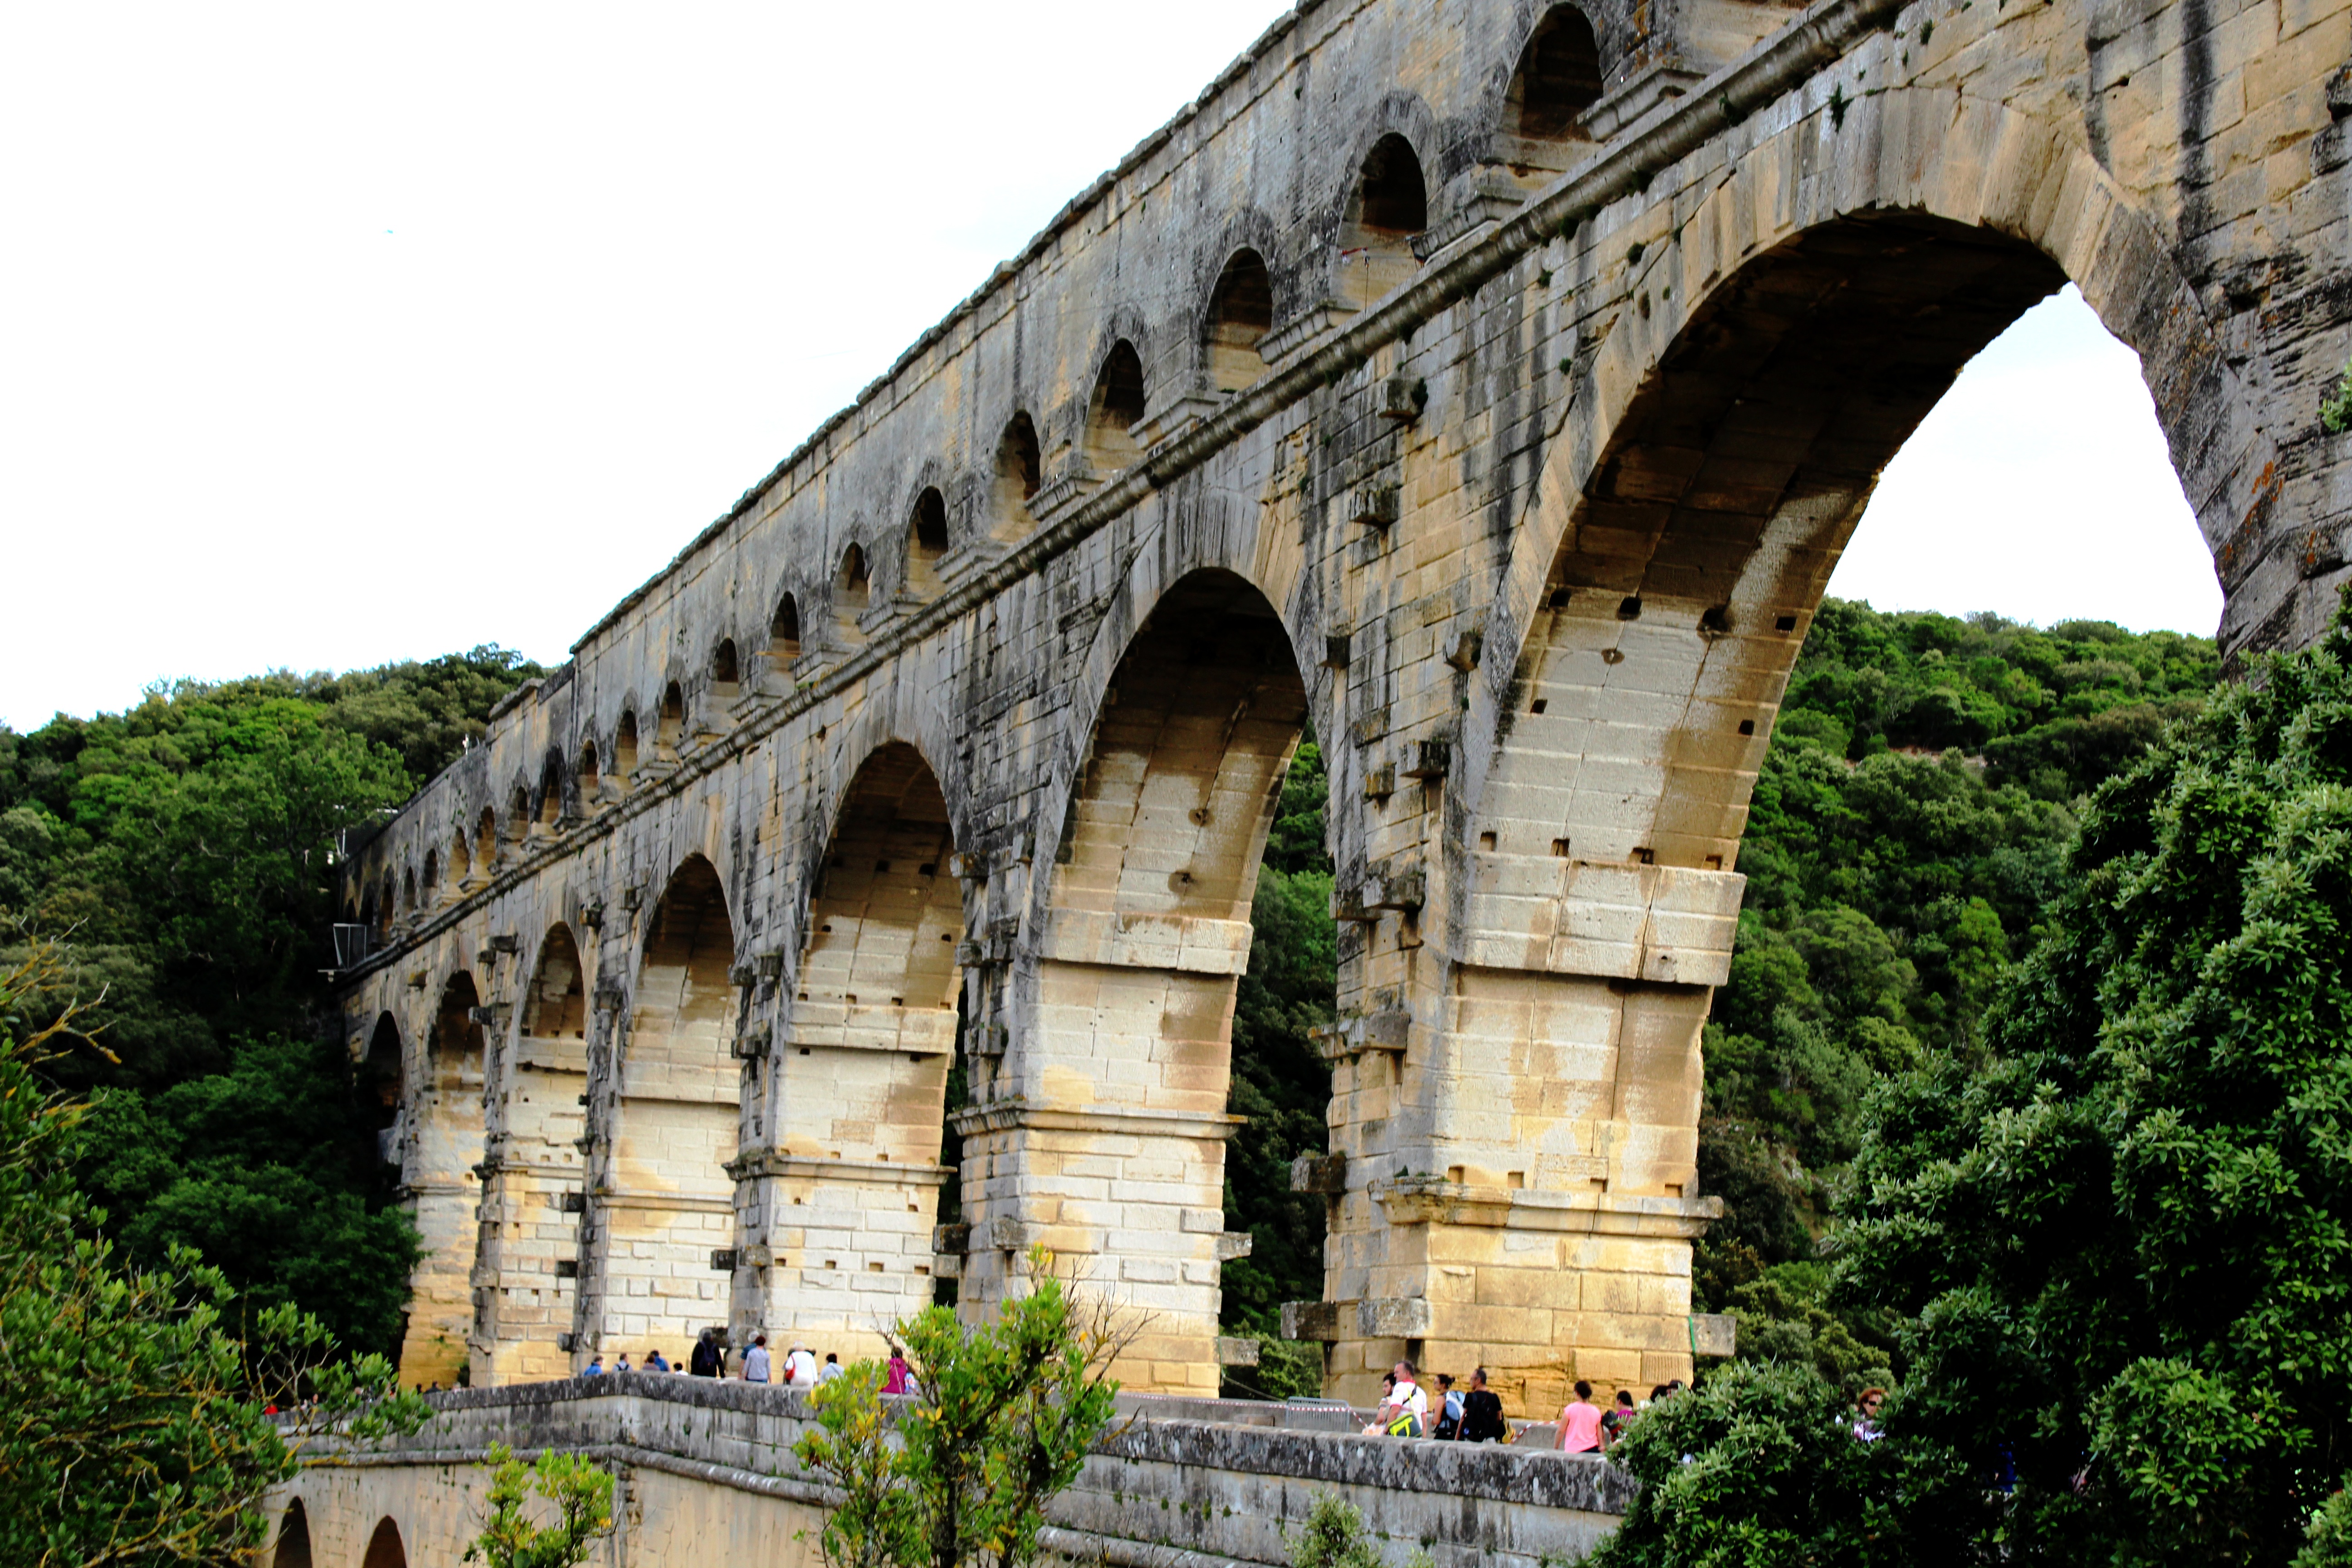
architecture, bridge, antique, tourist, arch, landmark, viaduct, heritage, unesco, romans, pont du gard, aqueduct, arch bridge, roman bridge, devil's bridge, historic site, ancient history, nonbuilding structure, ancient roman architecture